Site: brandenburg
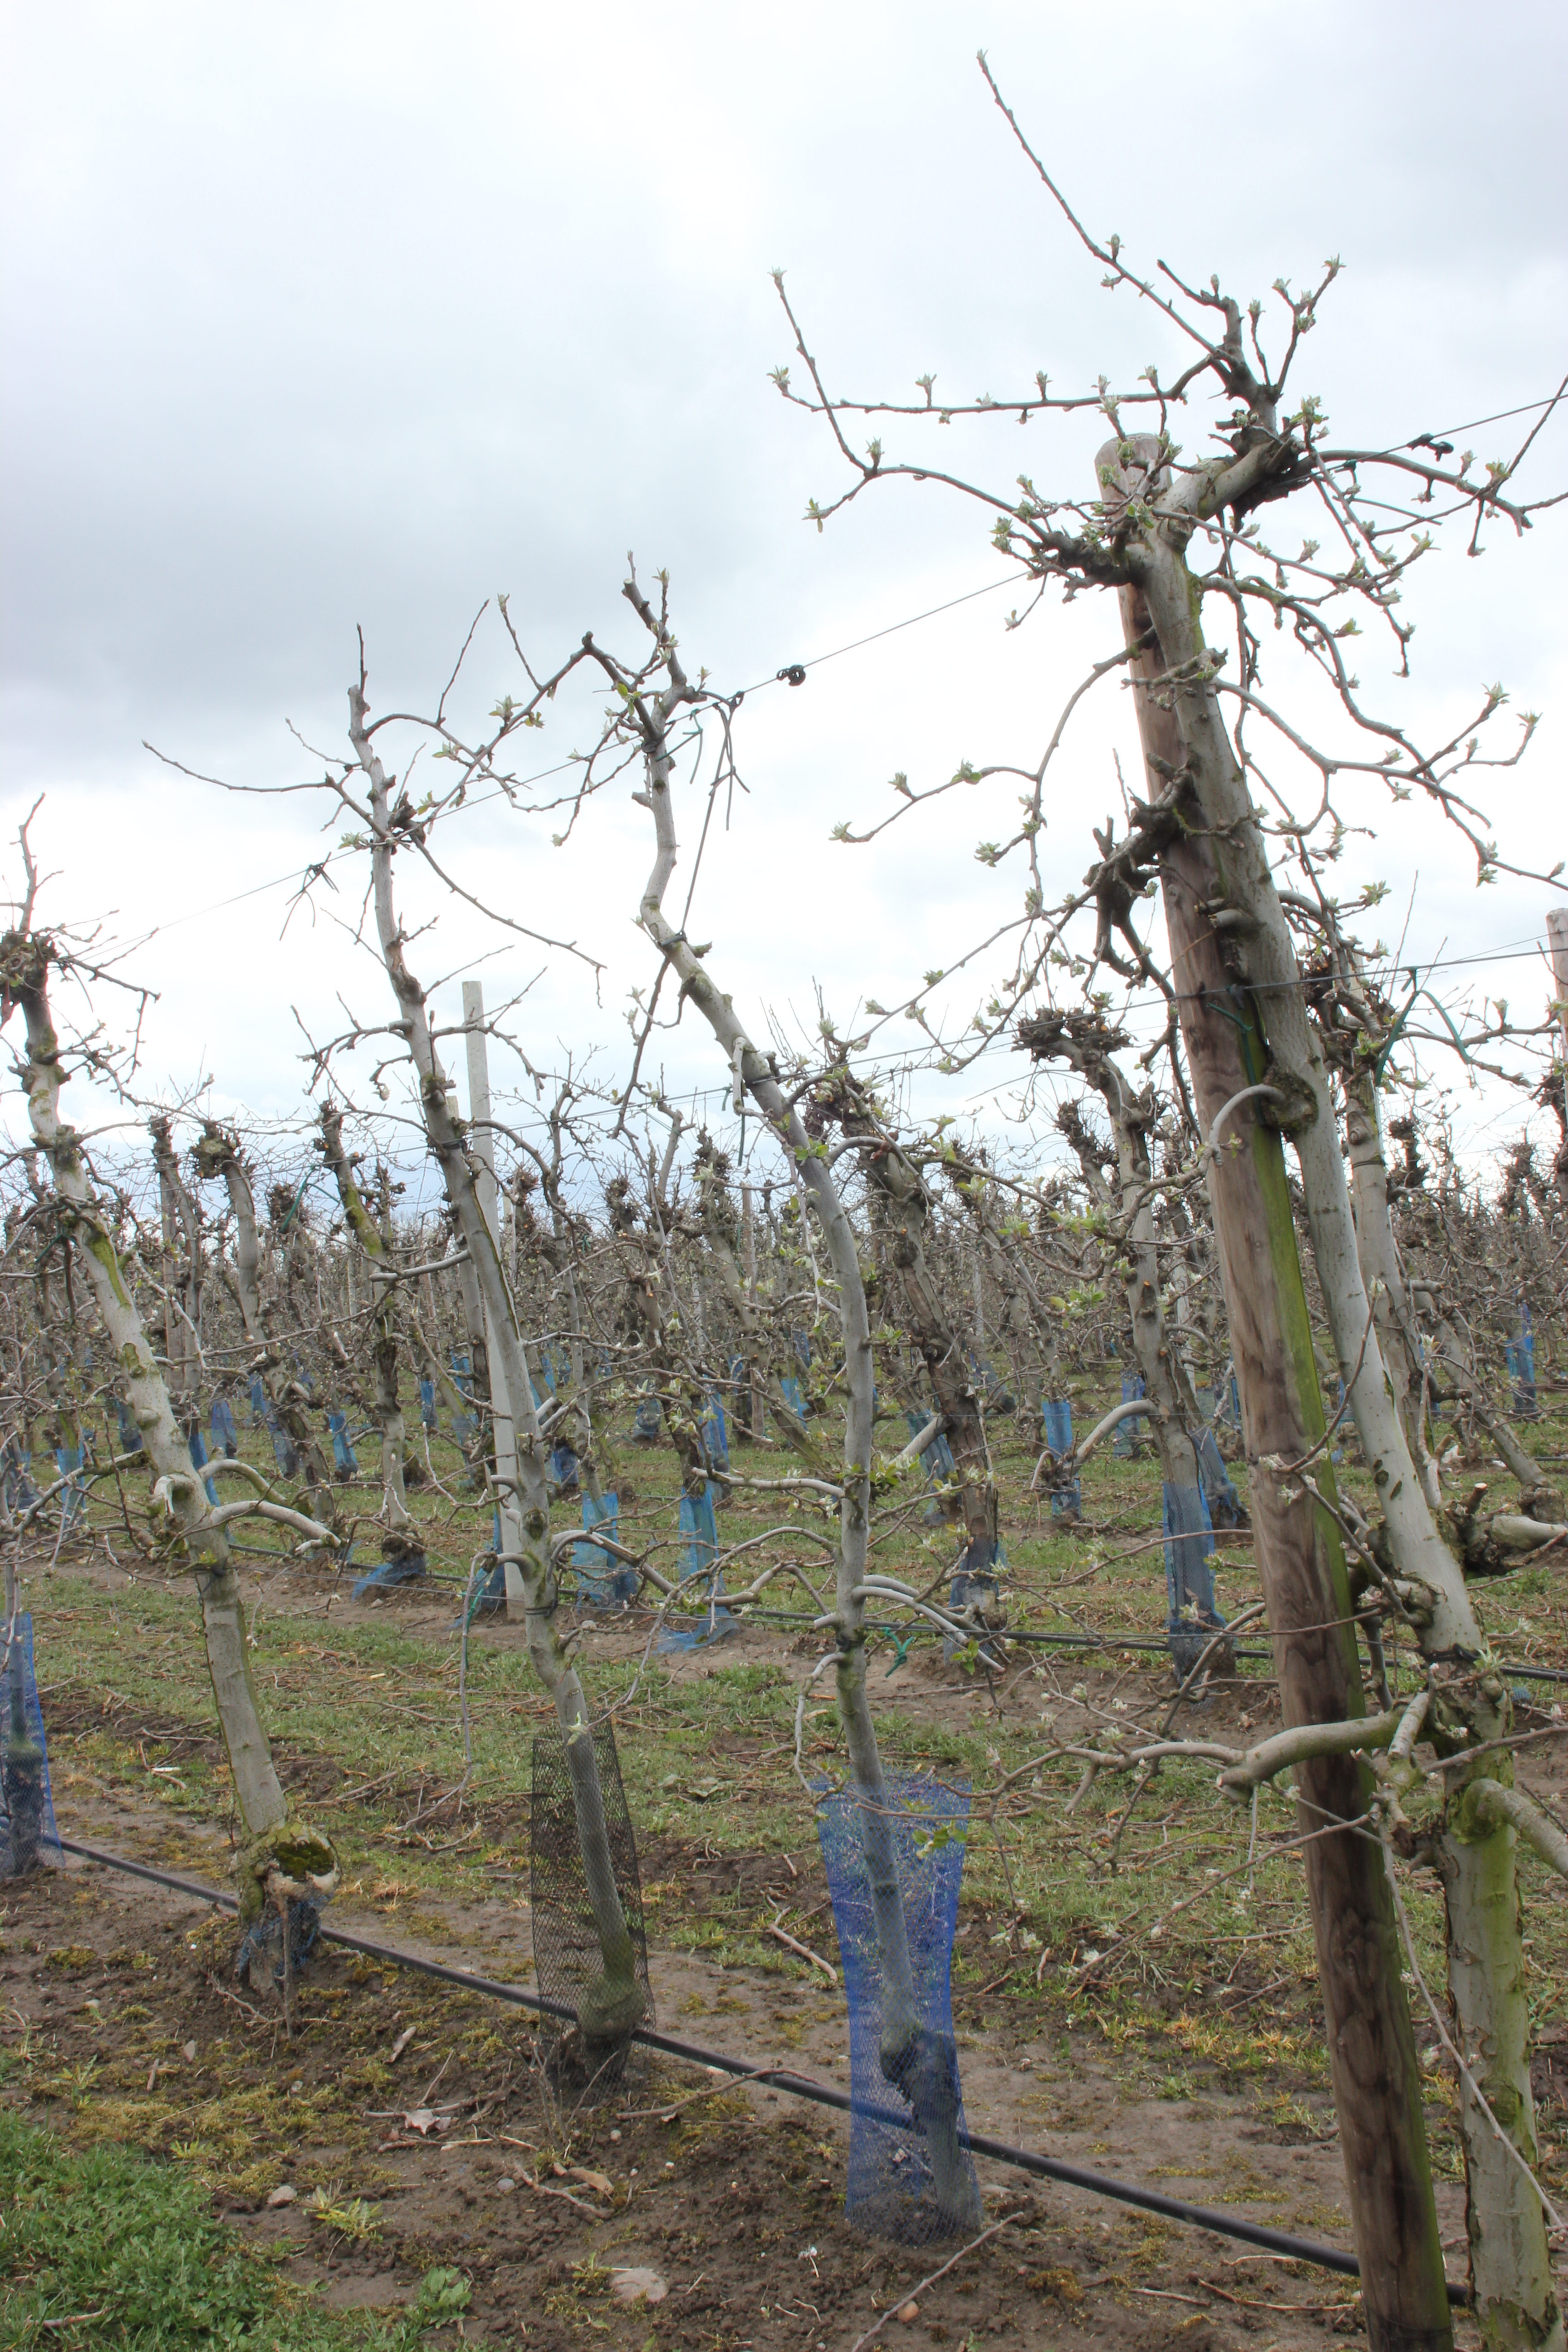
Growth stage (BBCH 55): Inflorescence emergence